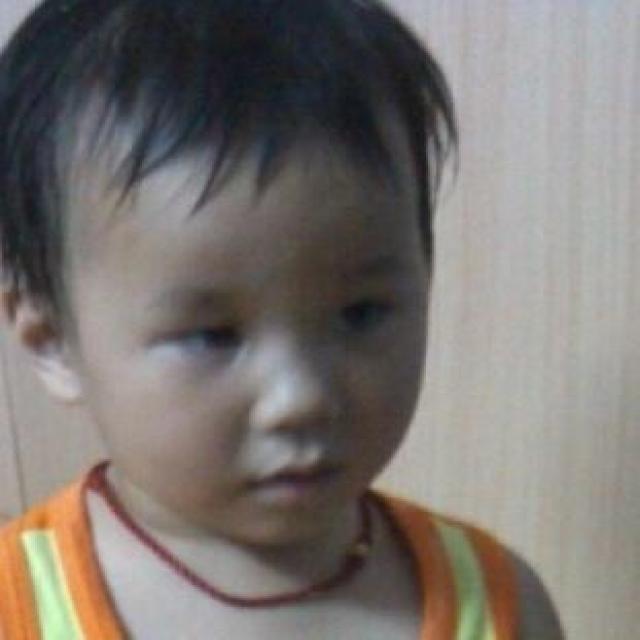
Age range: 0-12